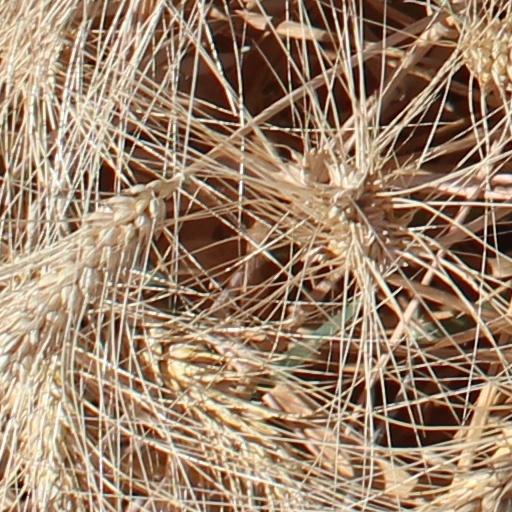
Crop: wheat